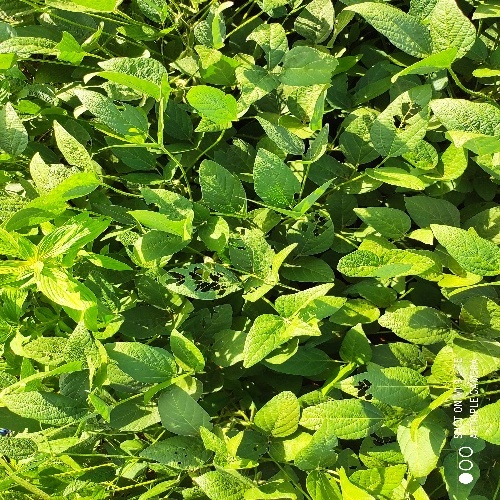
Label: Caterpillar